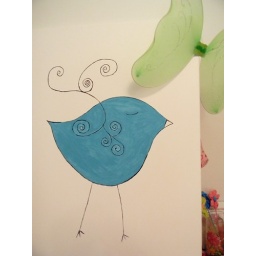
painting in my daughter's room, it's big and blending in with the white wall ;)